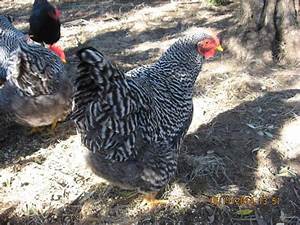
Label: chicken